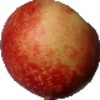
Label: nectarine